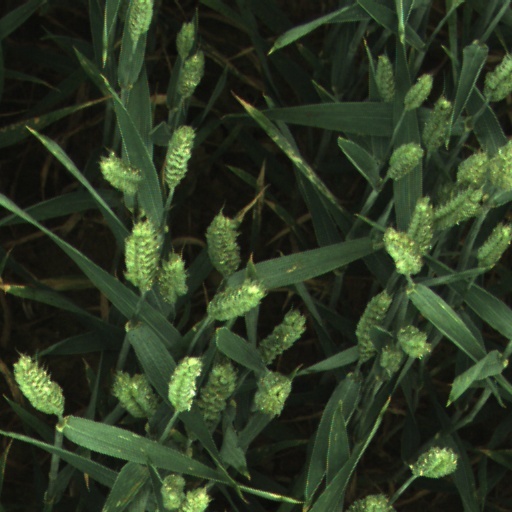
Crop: wheat